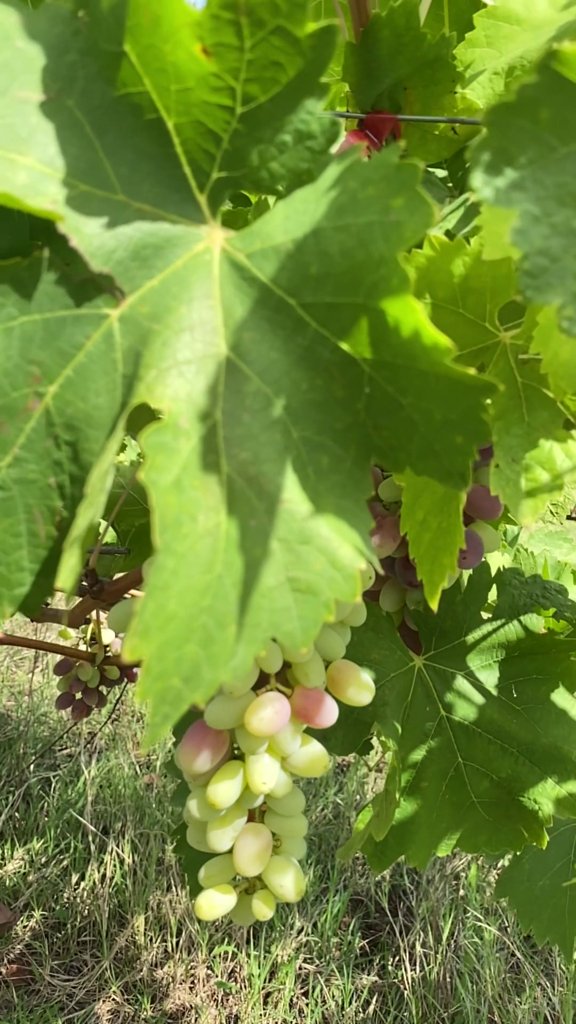
Berries visible: 64
Grape clusters: 3